Airwolf 3D

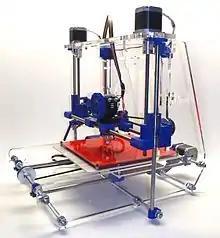
AW3D v.4; Forerunner to the 5.5 and XL

The AW3D XL was introduced in January 2013. The maximum printing surface is approximately 12" x 8" x 7". It operates on a RAMBo board made by Ultimachine.